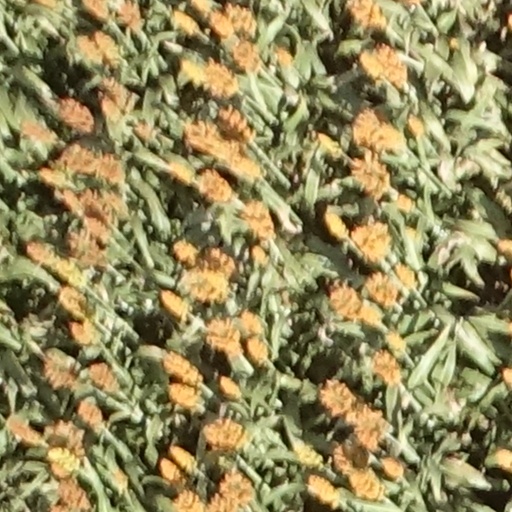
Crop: sorghum